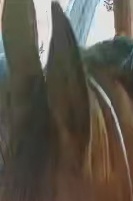
Face region: ears (position_of_ears)
Pain indicator: not_present